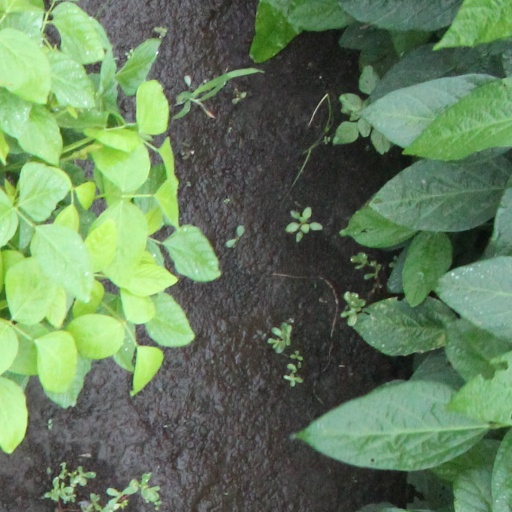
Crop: soybean